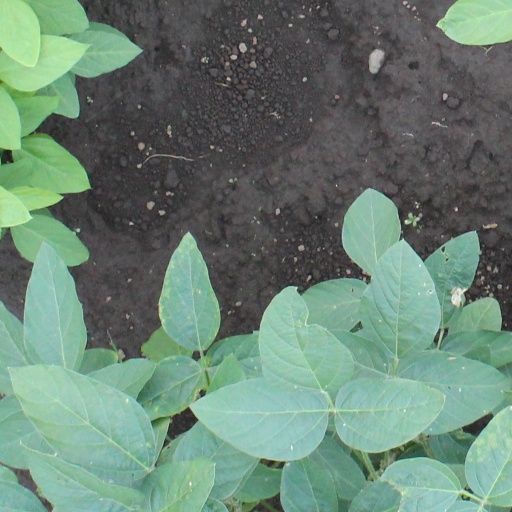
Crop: soybean